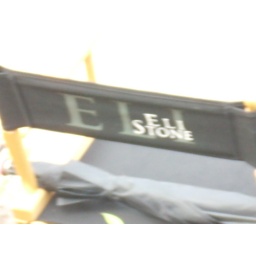
Eli Stone shot an episode outside our balcony in Burbank, turning the street into San Francisco for one day.